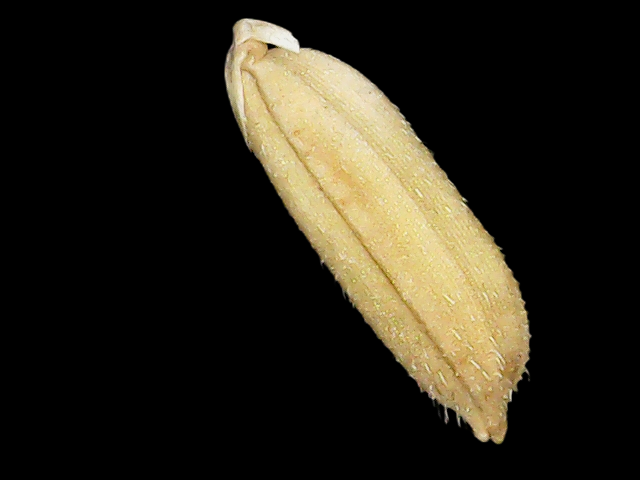
Rice variety: Bd30